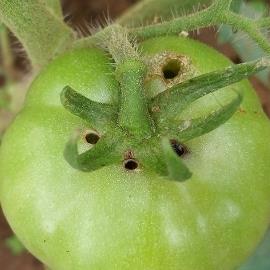
Crop: Tomato
Condition: helicoverpa-armigera-p